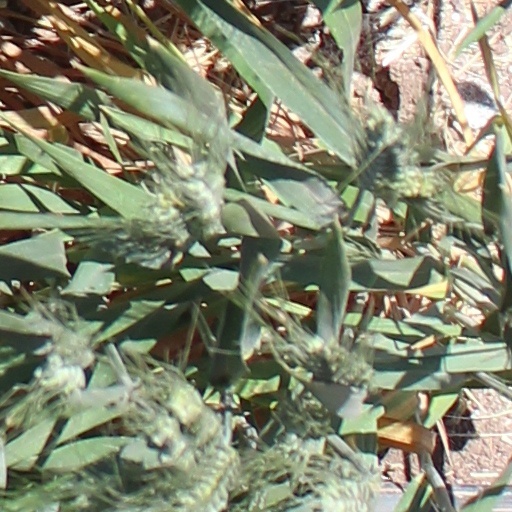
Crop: wheat